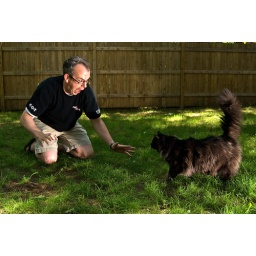
Friday the 13th - crossed by a black cat